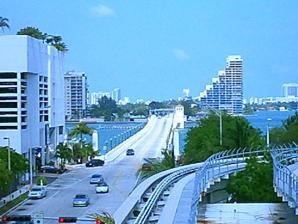
Building: Venetian Causeway
Country: United States of America
Year built: 1913
Bridge in Miami-Dade County, Florida, Florida, United States Venetian Causeway Venetian Causeway from Downtown Miami , east toward Miami Beach in 2002 Coordinates 25°47′28″N 80°09′54″W / 25.791°N 80.165°W / 25.791; -80.165 Crosses Biscayne Bay Locale Miami to Miami Beach Maintained by MDX Heritage status NRHP (1989) Preceded by Collins Bridge Characteristics Design Bascule Total length 2.8 miles (4.5 km) Longest span 0.4 miles (0.64 km) History Designer Harvey Stanley, Raymond Concrete Pile Co. Opened 1925 (original causeway & bridges) 1999 (current bridges) Statistics Toll $3.00 Venetian Causeway U.S. National Register of Historic Places NRHP reference No. 89000852 Added to NRHP July 13, 1989 Location The Venetian Causeway crosses Biscayne Bay between Miami on the mainland and Miami Beach on a barrier island in the Miami metropolitan area . The man-made Venetian Islands and non- bridge portions of the causeway were created by materials which came from the dredging of the bay.  The Venetian Causeway follows the original route of the Collins Bridge , a wooden 2.5 mi (4 km) long structure built in 1913 by John S. Collins and Carl G. Fisher which opened up the barrier island for unprecedented growth and development. The causeway has one toll plaza (administered by the Miami-Dade County Public Works department ) on Biscayne Island , the westernmost Venetian Island. The toll for an automobile is US$3.00. The causeway has two bascule bridges . At the Downtown/Western Beginning of the causeway travelers are greeted by two columns vertically saying "VENETIAN WAY" along with a sign indicating that there is a weight limit . At the South Beach /Eastern Terminus, drivers must choose whether to go north onto Dade Boulevard or eastbound onto 17th Street to Ocean Drive , Collins Ave/A1A , Lincoln Road , City Hall, The Convention Center, Jackie Gleason Theater and the beach . The Venetian Causeway was listed in the National Register of Historic Places in 1989. It was re-dedicated in 1999 after the completion of a $29 million restoration and replacement project. In 2023 Miami-Dade County initiated a plan to replace the 11 original bridges along the causeway with higher structures. A popular use of the causeway is for exercising, including both jogging and bicycling. Thoroughbred racehorse Venetian Way , best known for winning the 1960 Kentucky Derby , was named after the causeway. See also Belle Isle Collins Bridge Di Lido Island Biscayne Island Rivo Alto Island John S. Collins Carl G. Fisher Gallery View of the Venetian Causeway and islands with South Beach in the background, as seen from the 1800 Club in Downtown Miami The westernmost of the two drawbridges on the causeway, with its draw span opened for a boat View from water level towards Miami Beach View towards Miami Beach The Venetian Causeway viewed from former site of The Miami Herald Entrance to Venetian Causeway from Miami side Column with Sign Bridge detail, lamps and railing Entrance to Venetian Causeway with Columns view towards southeast References